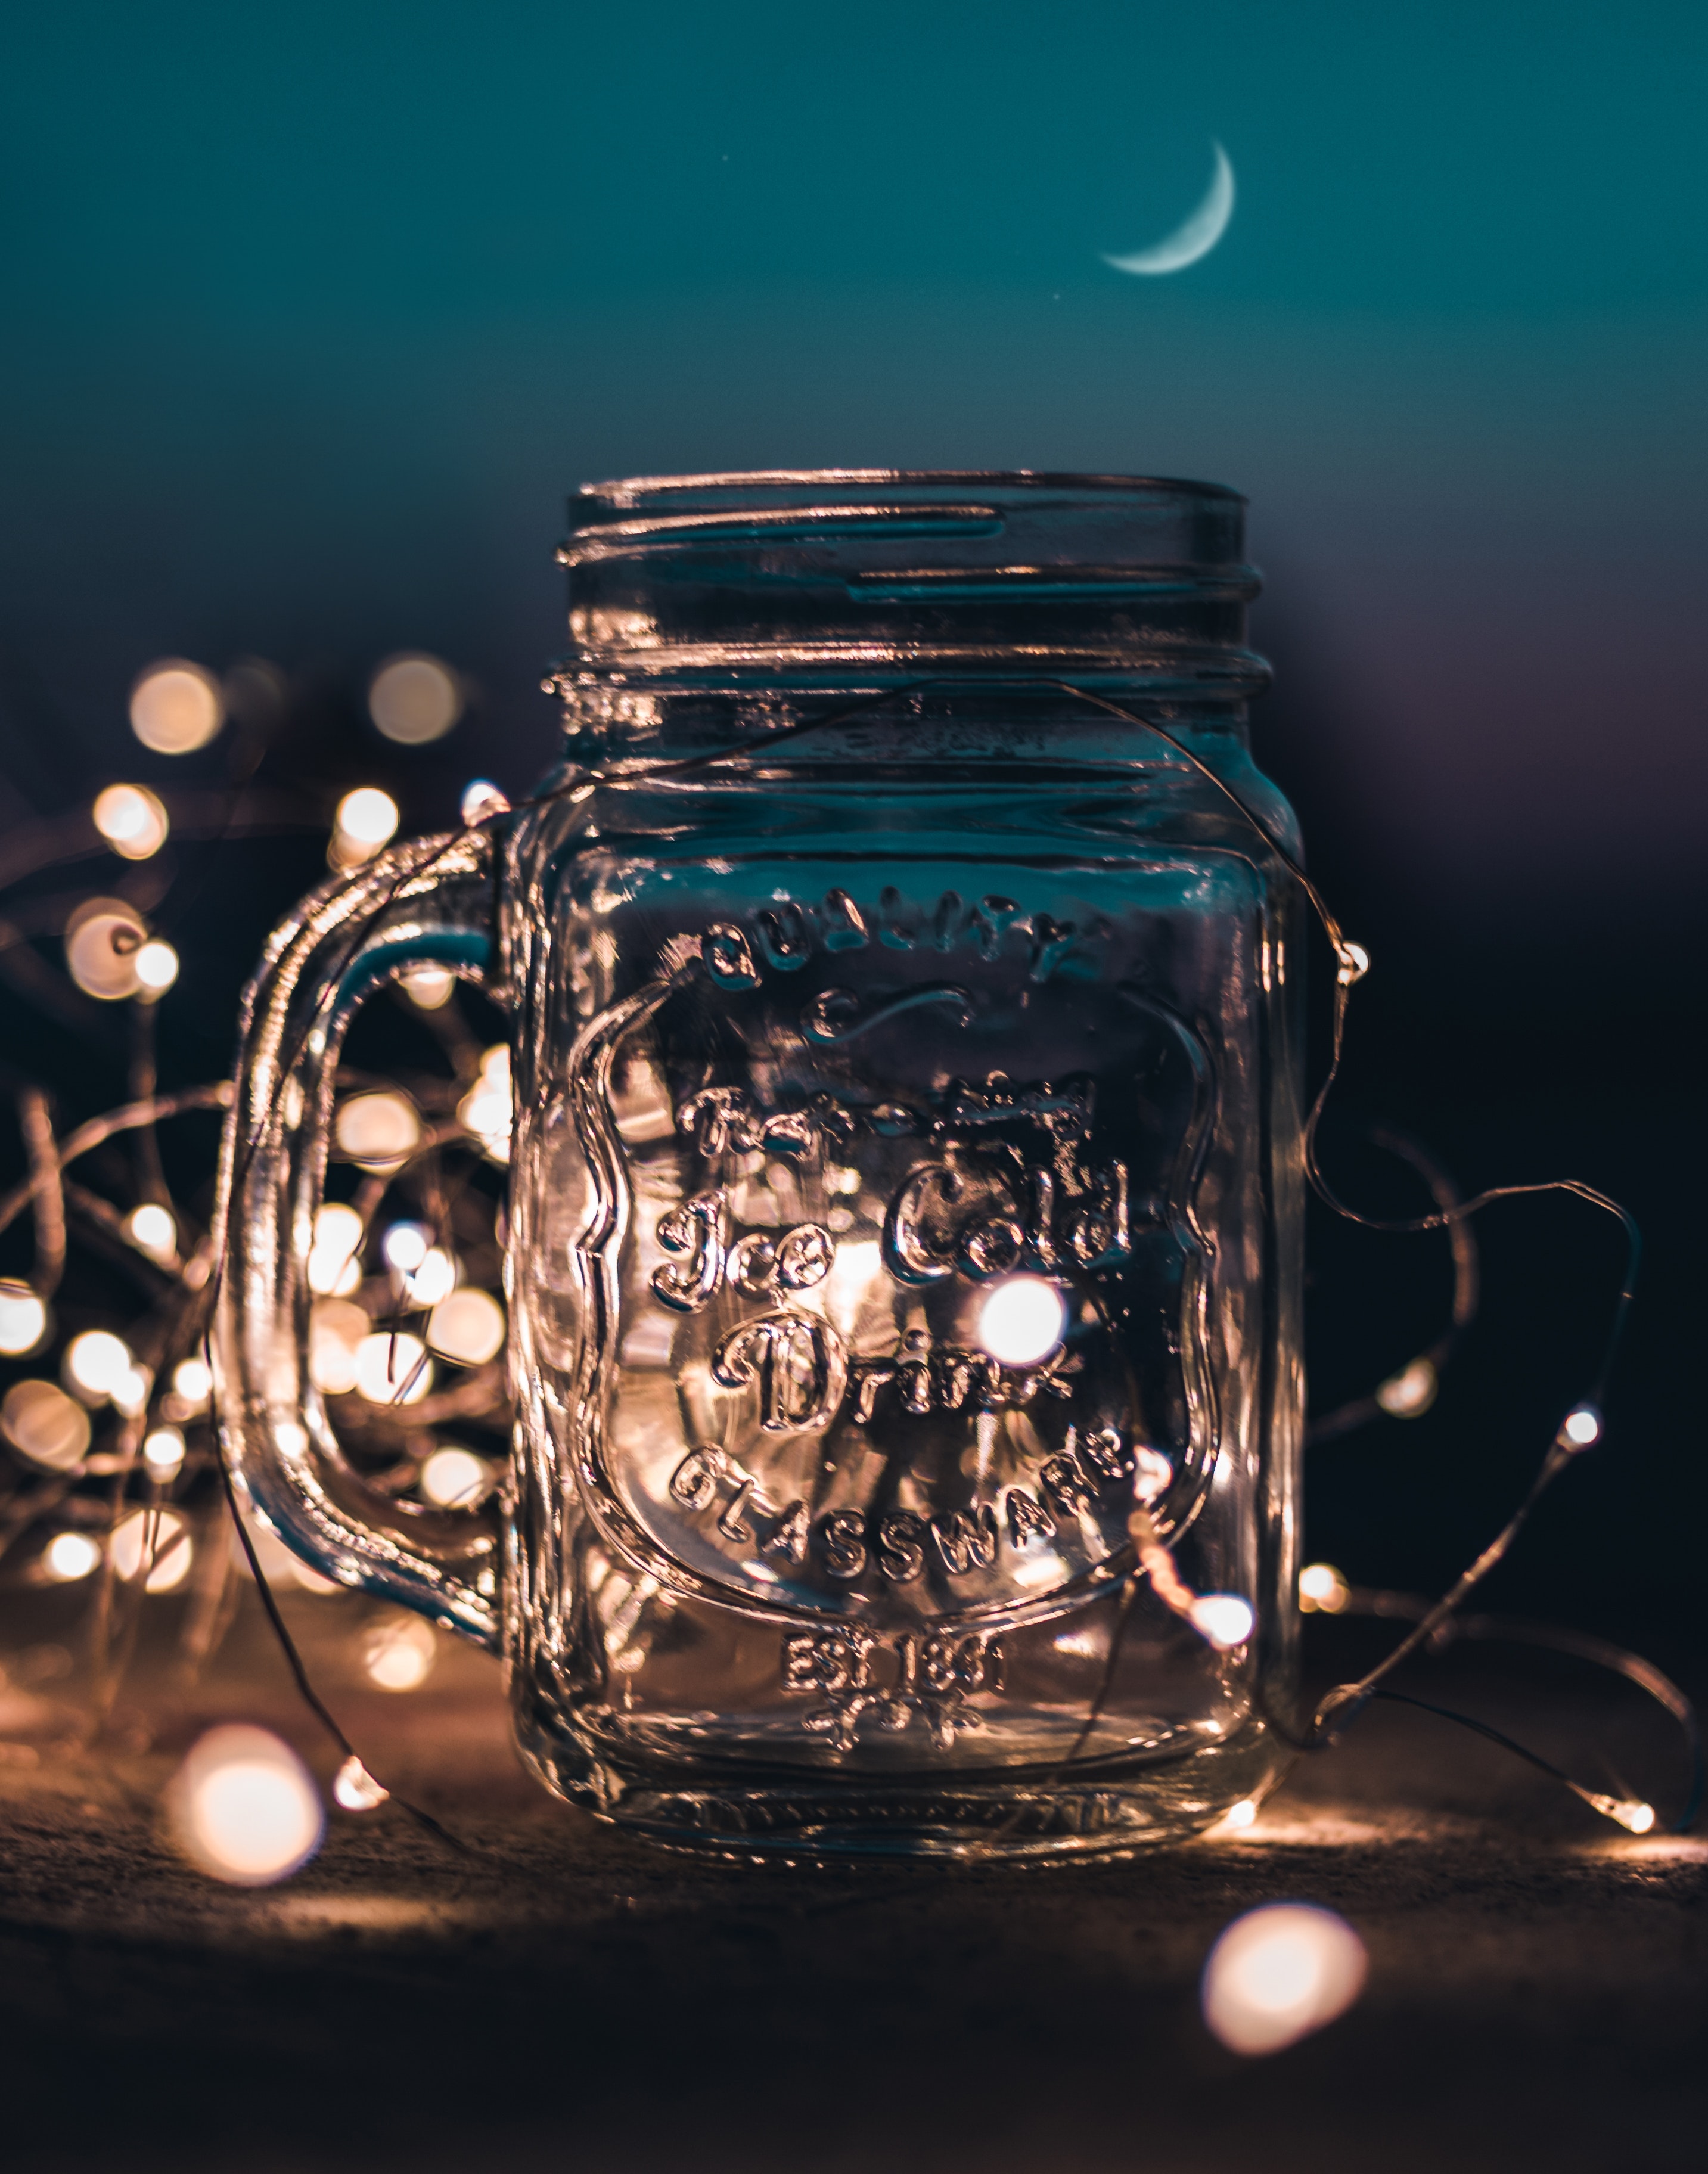
mason jar, glass, drinkware, still life photography, tableware, Transparent material, still life